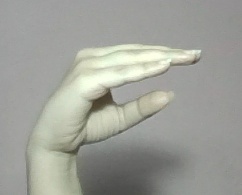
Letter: jeem